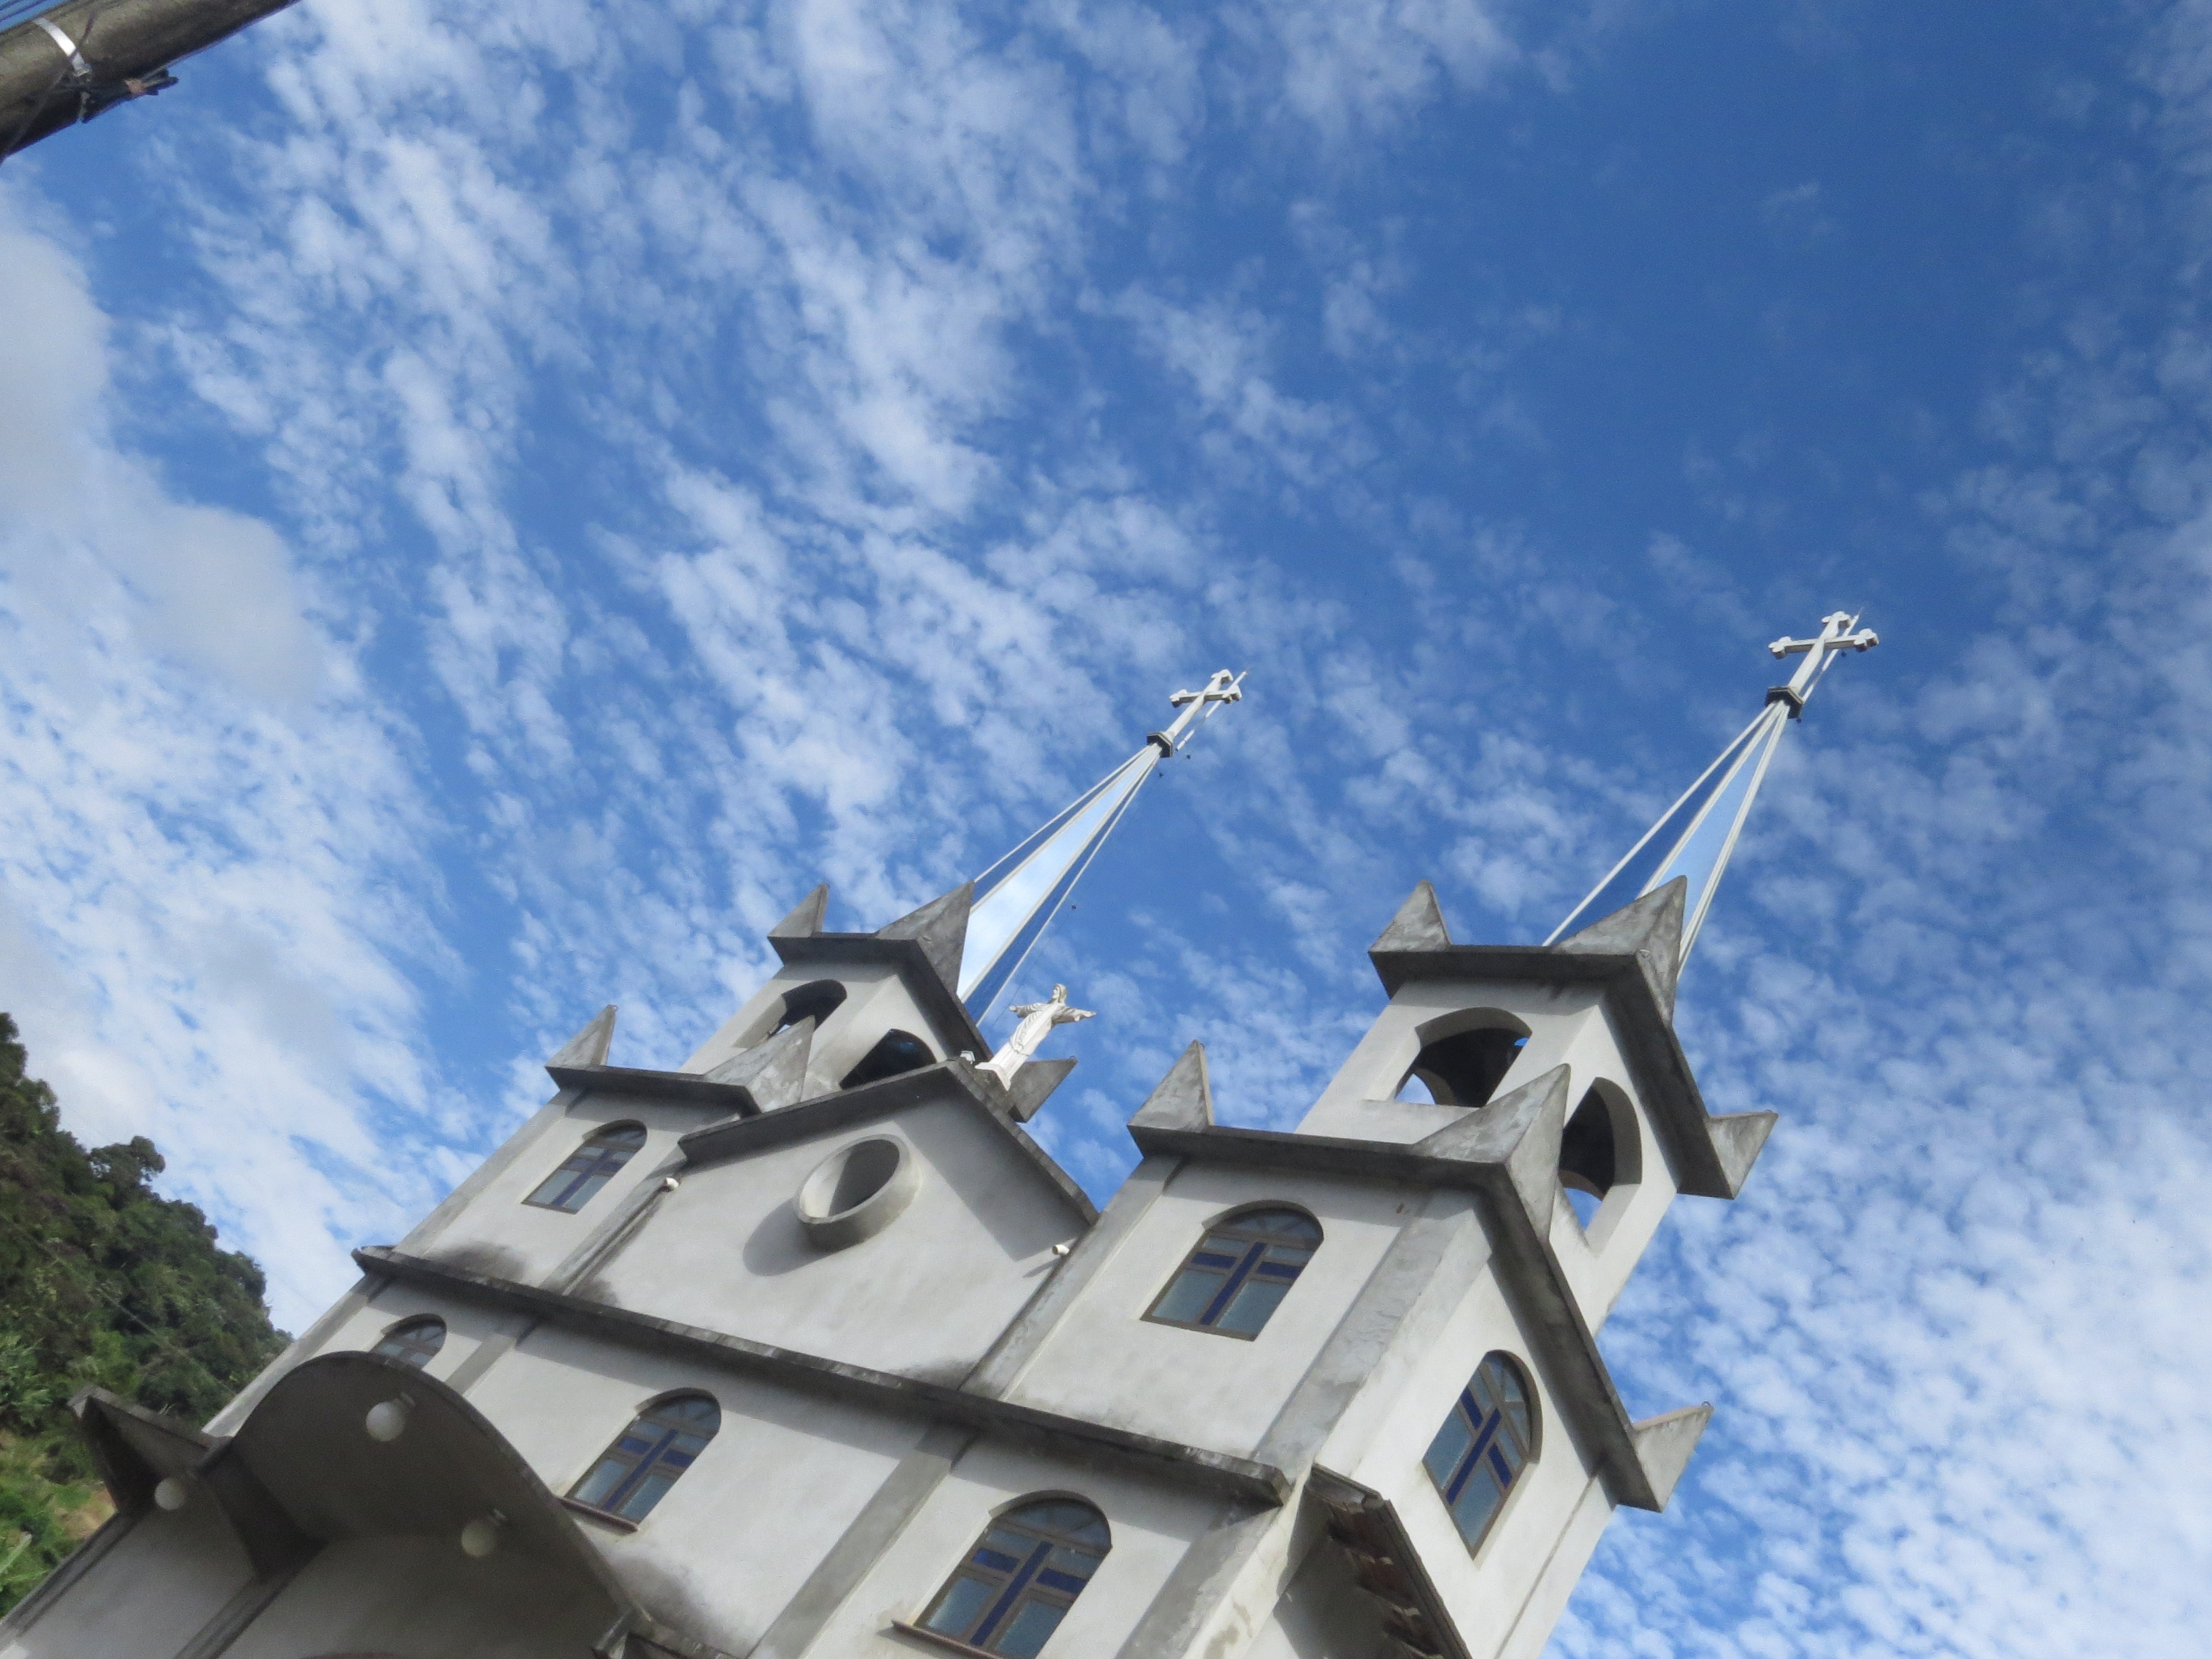
architecture, sky, construction, vehicle, religion, blue, church, brazil, atmosphere of earth